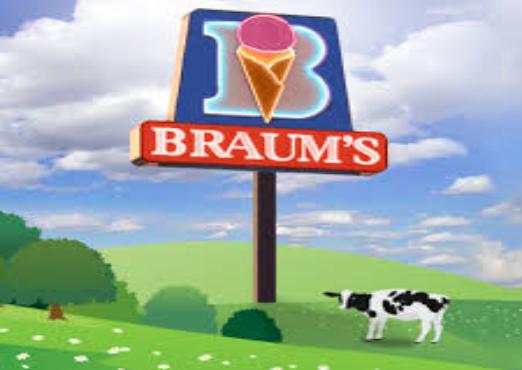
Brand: Braum's
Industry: Food